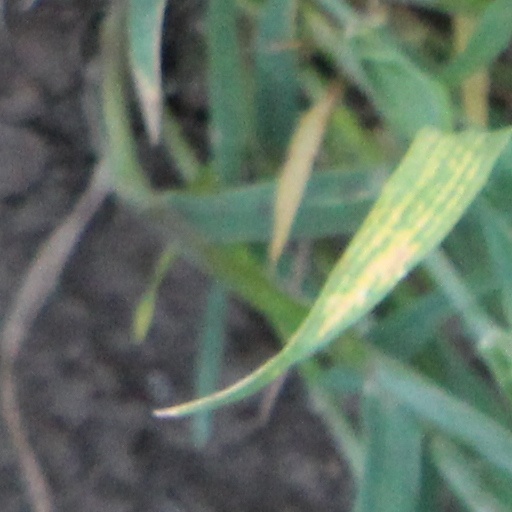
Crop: wheat